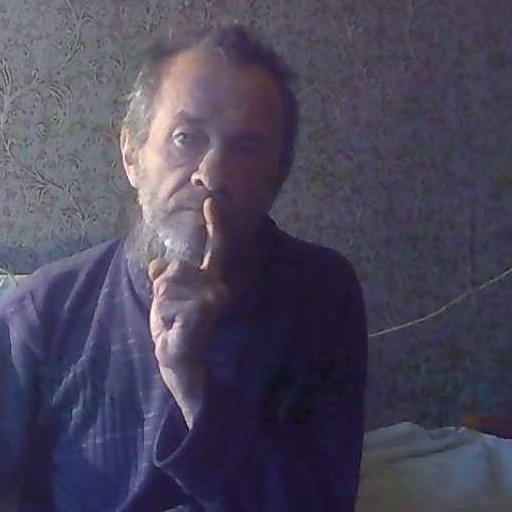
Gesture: mute